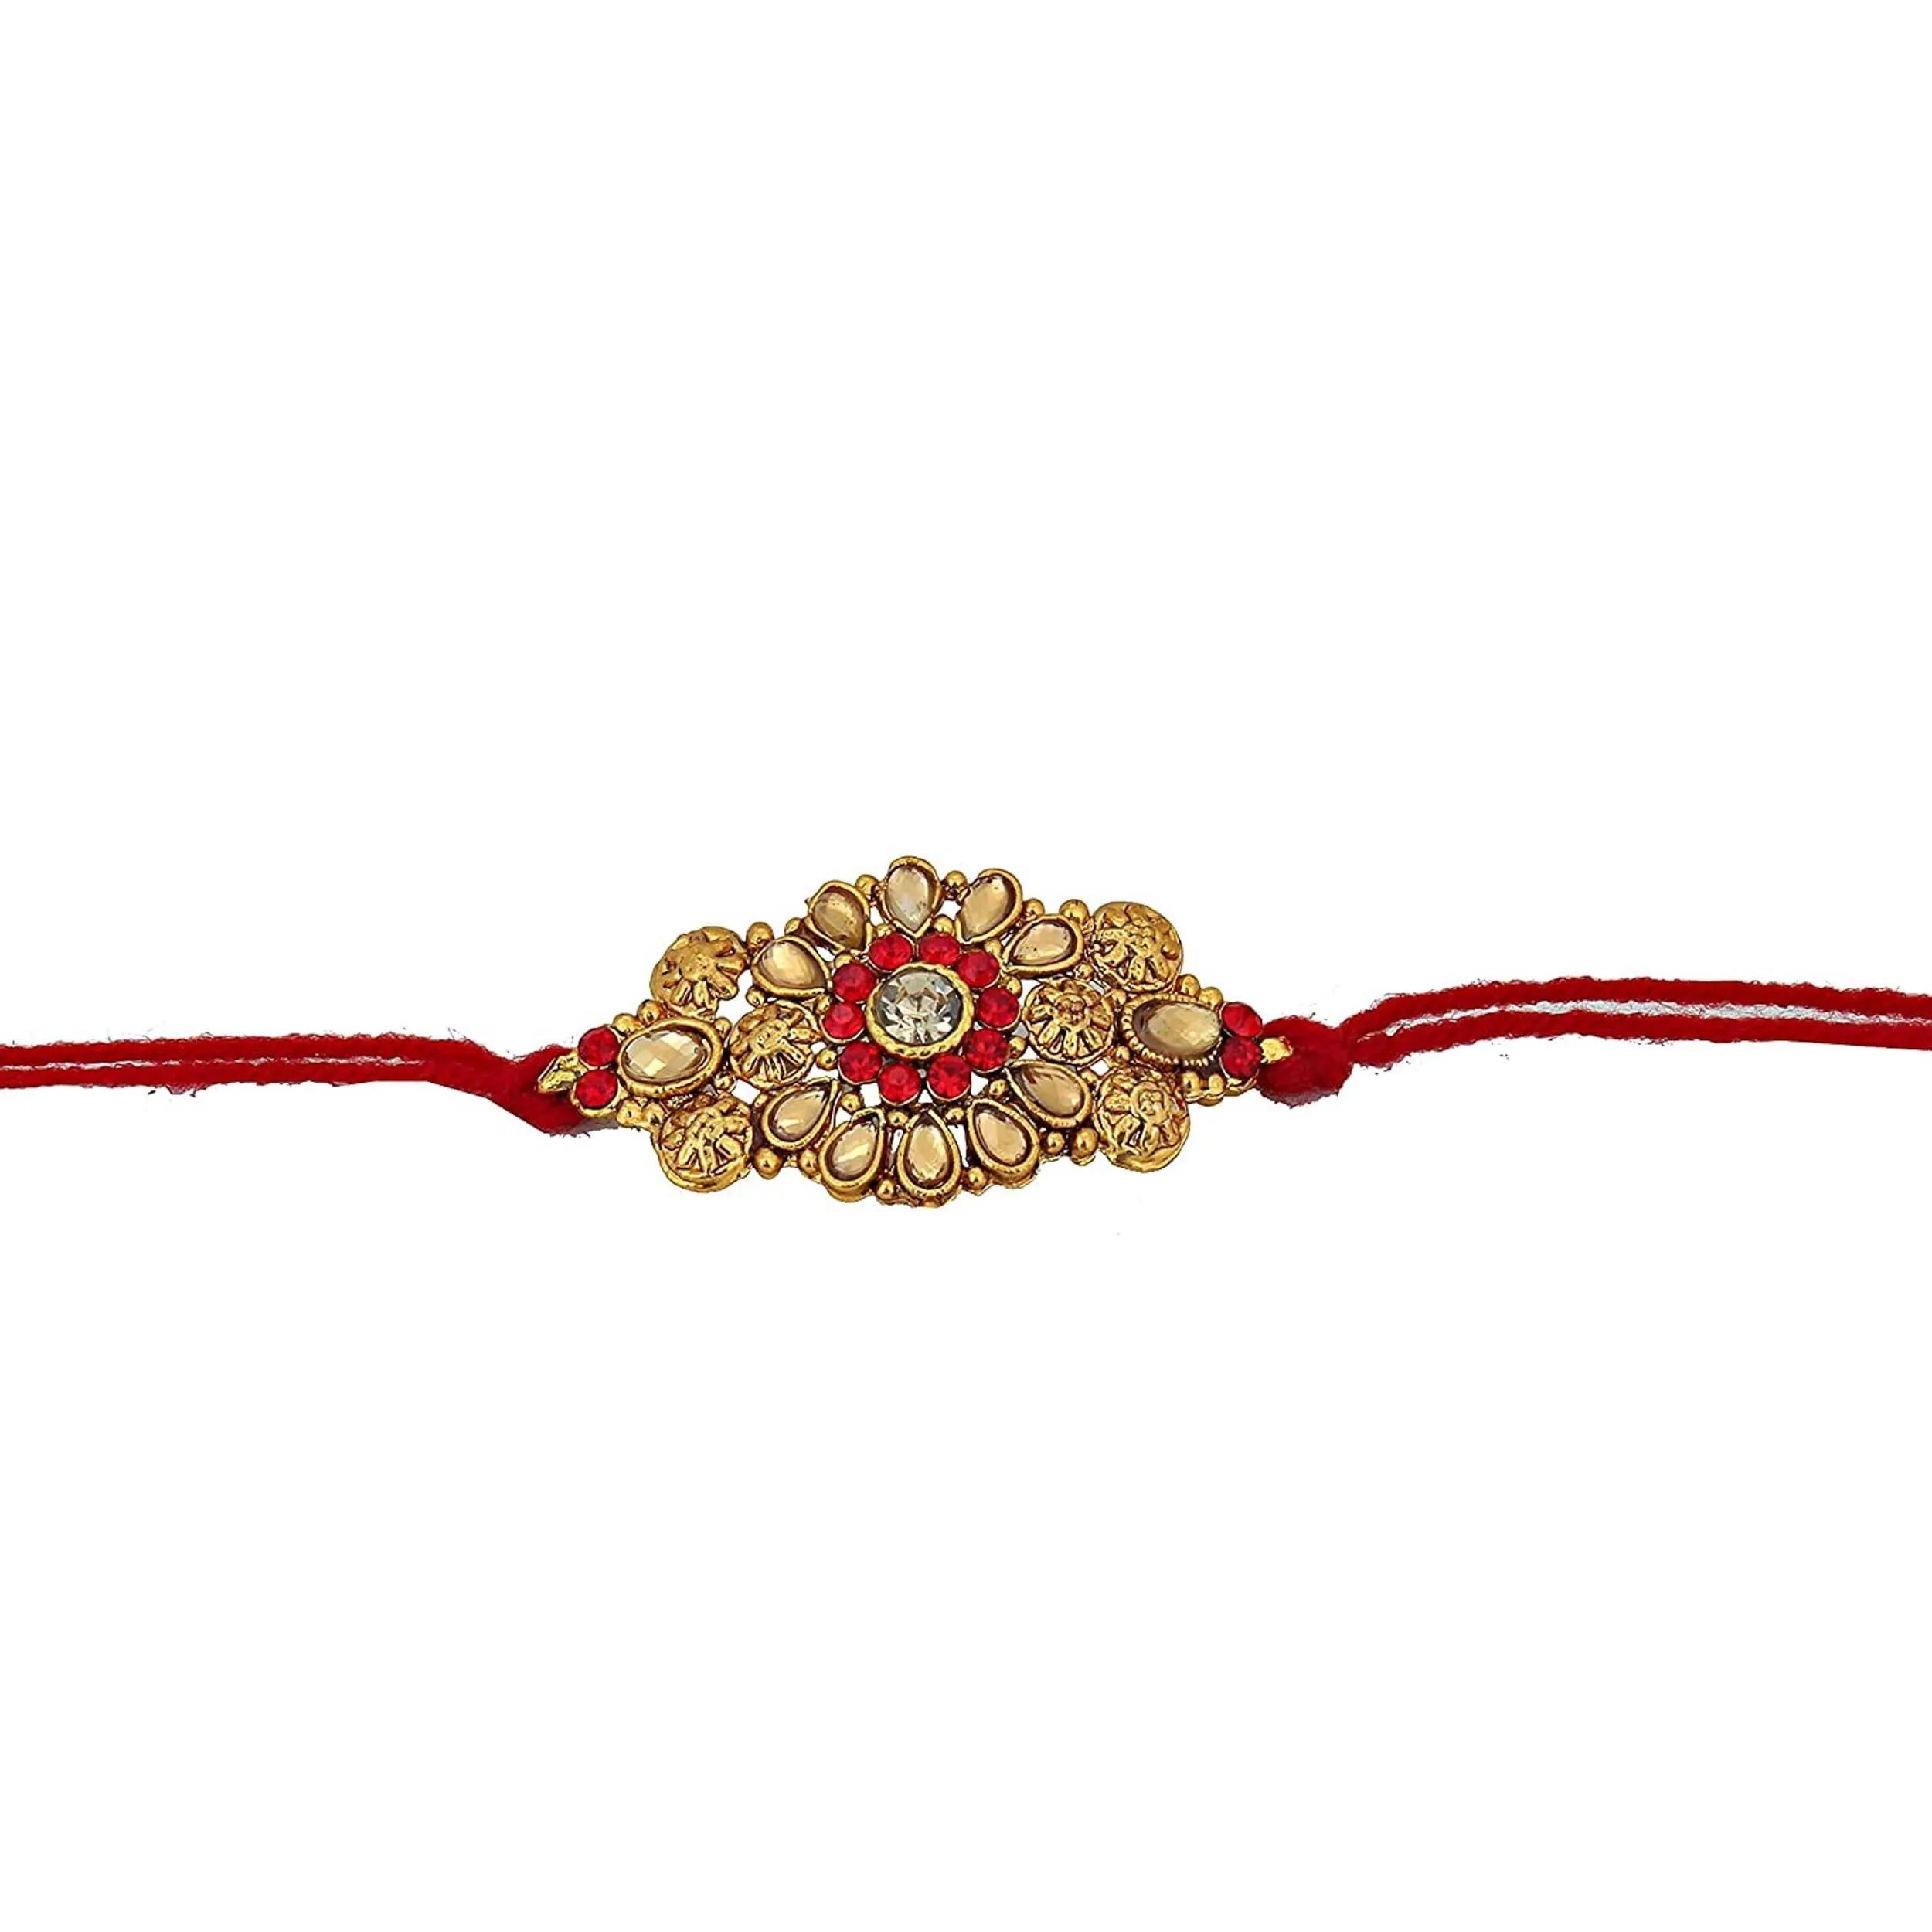
 Lucky Jewellery 18 K Gold Plated Rakhi With Roli, Chwal, Silver Pure Chandi Two Thousand Rupee Note And Best Wishes Card For Men
Type: Rakhis
Brand: LUCKY JEWELLERY
Price: Rs. 422
The product is designed and printed in india. Inspired by the roots of india we strive with a mission to design for life with our exclusive designer products with the only goal to delight you on the auspicious occasion of raksha bandhanDisclaimer:Product color may slightly vary due to photographic lighting sources or your monitor settings.
Features: Send love to your brother acknowledge your love for your brother by sending this beautiful rakhi with a promise that your bond with him will grow stronger with each passing moment,Send love to your brother via lucky jewellery . Acknowledge your love for your brother by sending this beautiful rakhi with a promise that your bond with him will grow stronger with each passing moment,Use this beautiful rakhi for the blessed occasion of rakshabandhan,Gift you brother this wonderful and fabulous looking rakhi this rakshabandhan and express your love in the most amazing way
Included: 1 Pc Rakhi With Roli, Chwal, Silver Pure Chandi Two Thousand Rupee Note and best wishes card